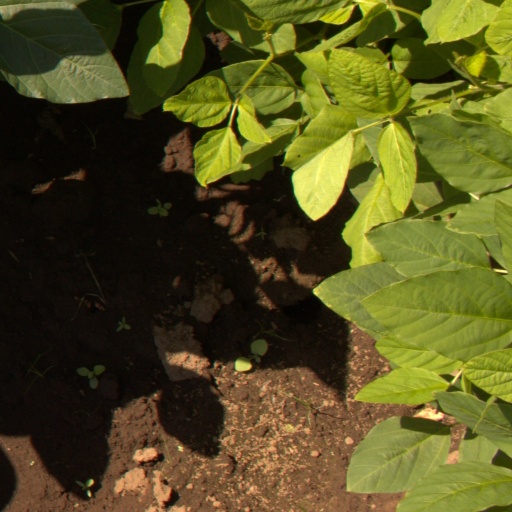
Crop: soybean